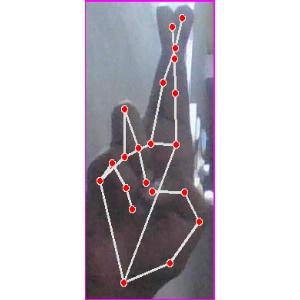
अक्षर: र